Cynthia Bower

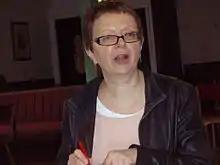
Cynthia Bower 2010

Cynthia Bower (born 6 July 1955) is a former manager in the National Health Service, and the first Chief Executive of the Care Quality Commission (CQC) in the United Kingdom, from which she was forced to resign after the Winterbourne View hospital abuse investigation and a resultant investigation by the Department of Health.